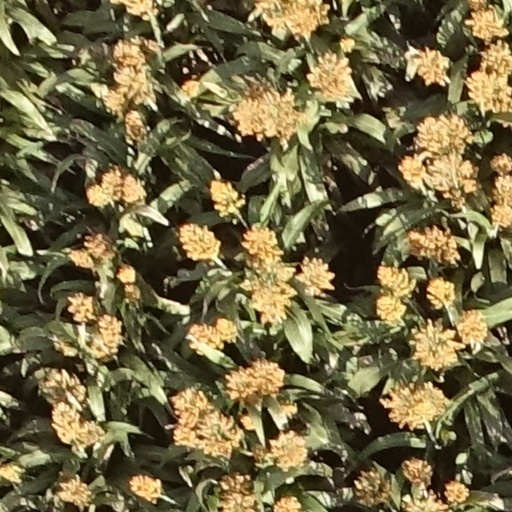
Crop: sorghum